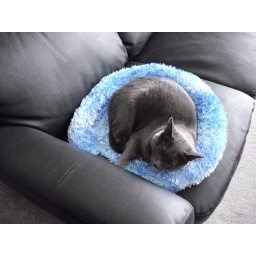
Loki in her cat bed